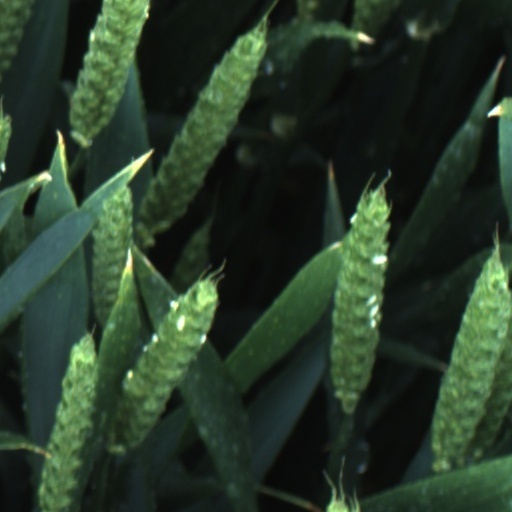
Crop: wheat